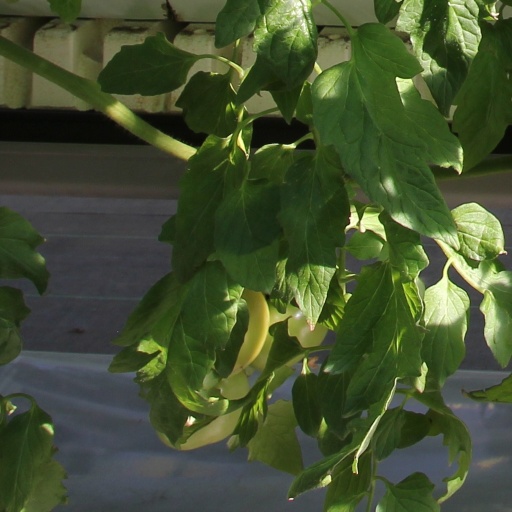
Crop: tomato